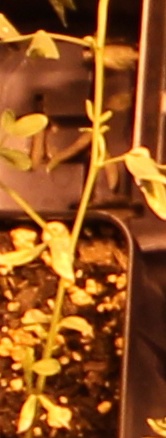
Label: Lentil